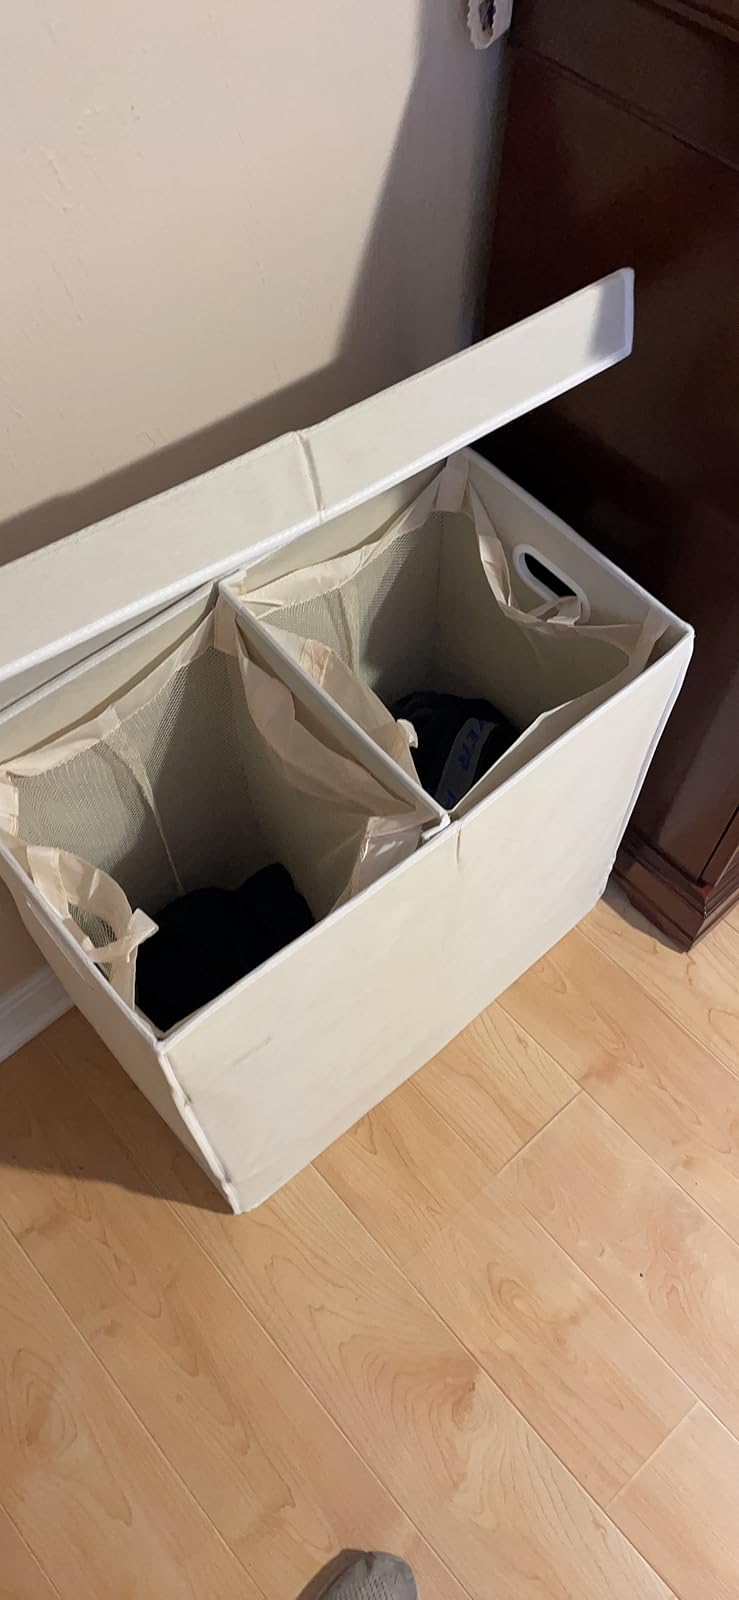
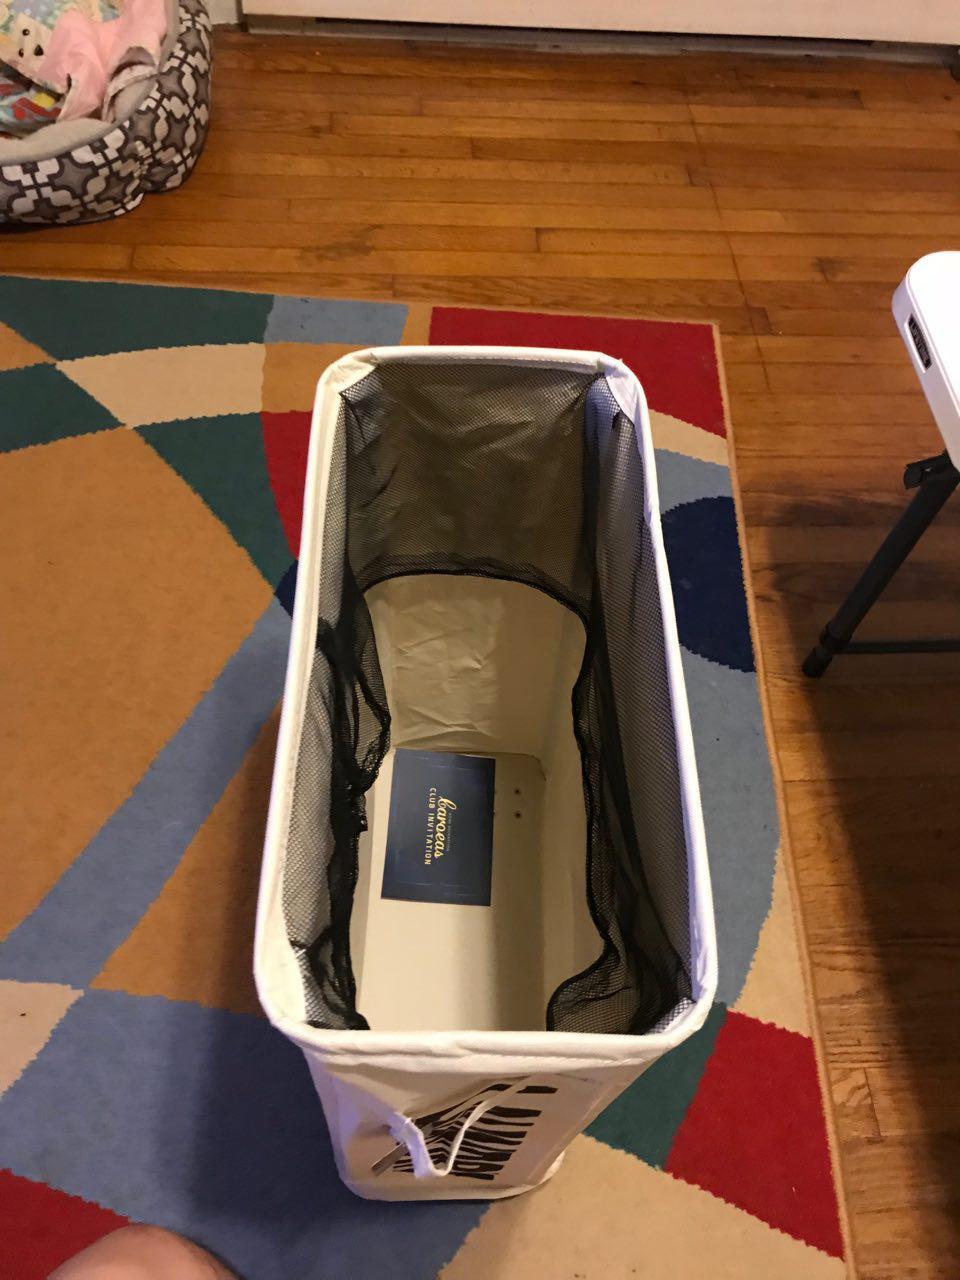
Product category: items_hamper
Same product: no